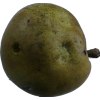
Label: pear